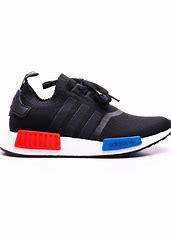
Brand: Adidas
Model: NMD_R1 Pk